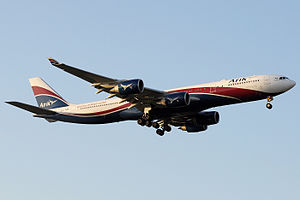
Arik Air
Arik Air er et flyselskab fra Nigeria. Selskabet har hovedkontor i Ikeja ved Lagos, tæt ved huben på Murtala Muhammed International Airport.